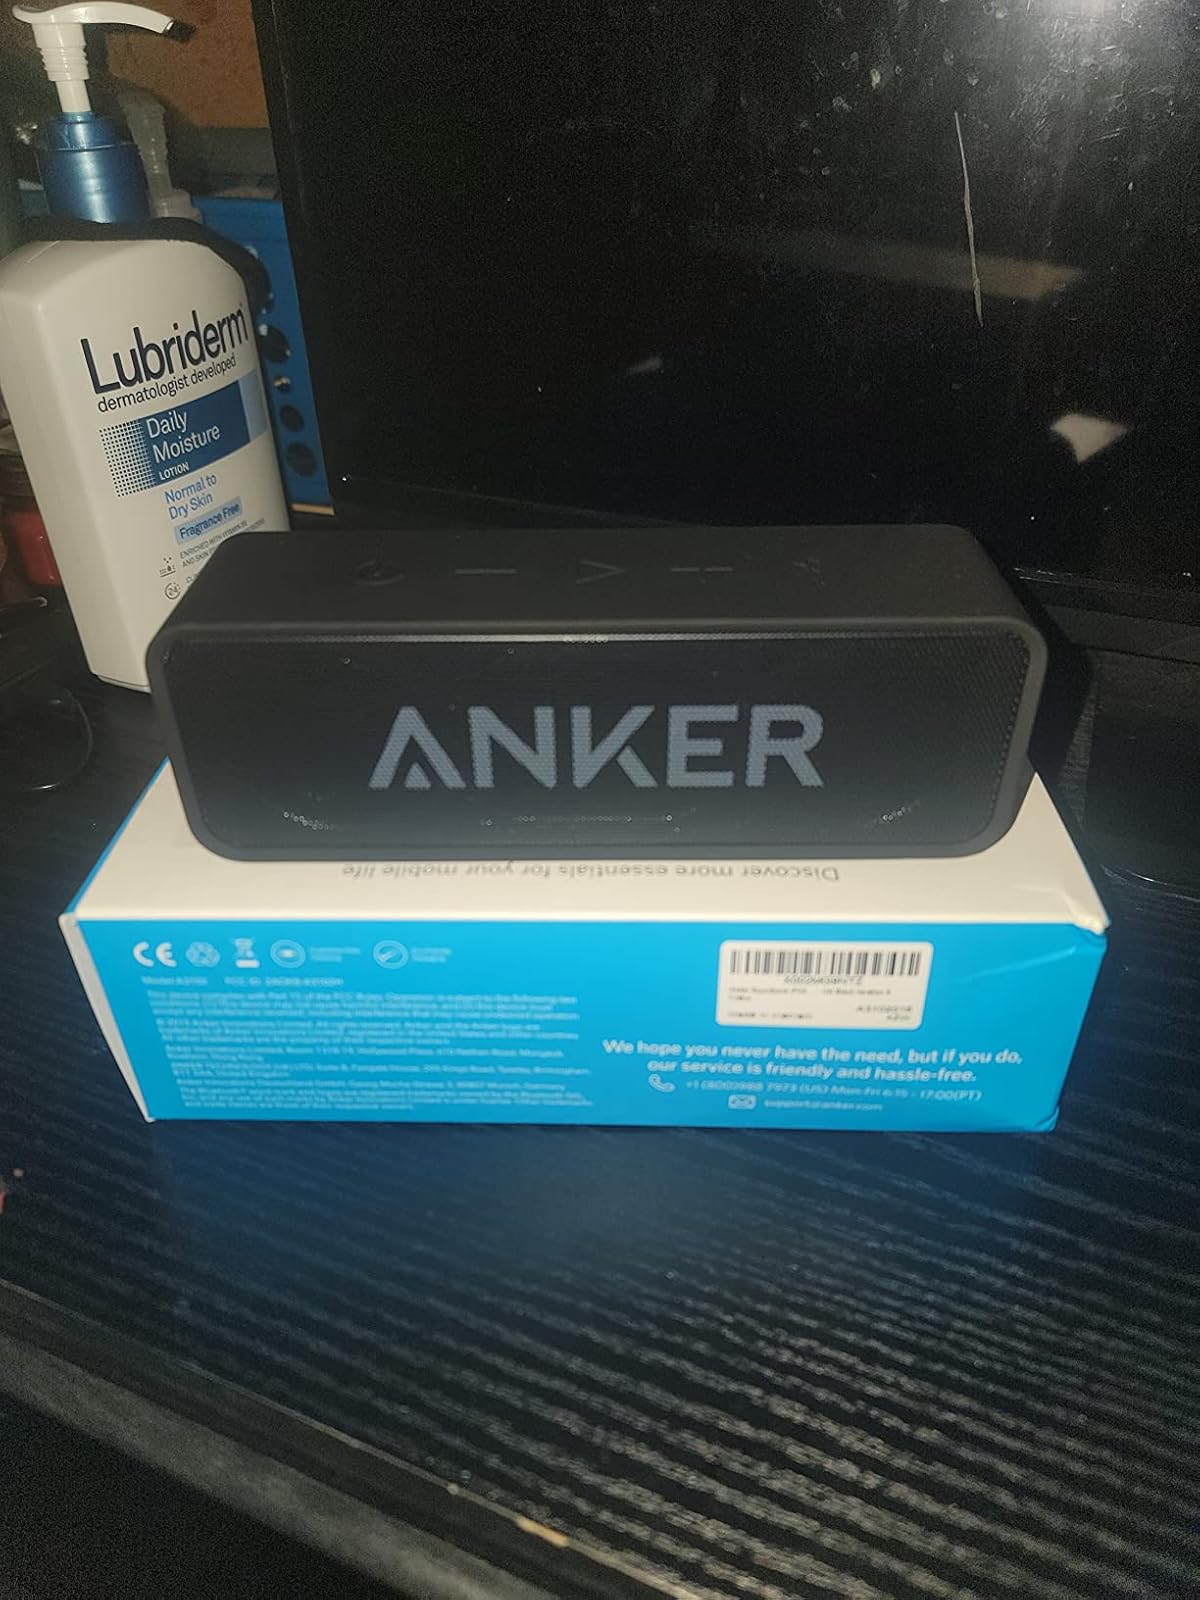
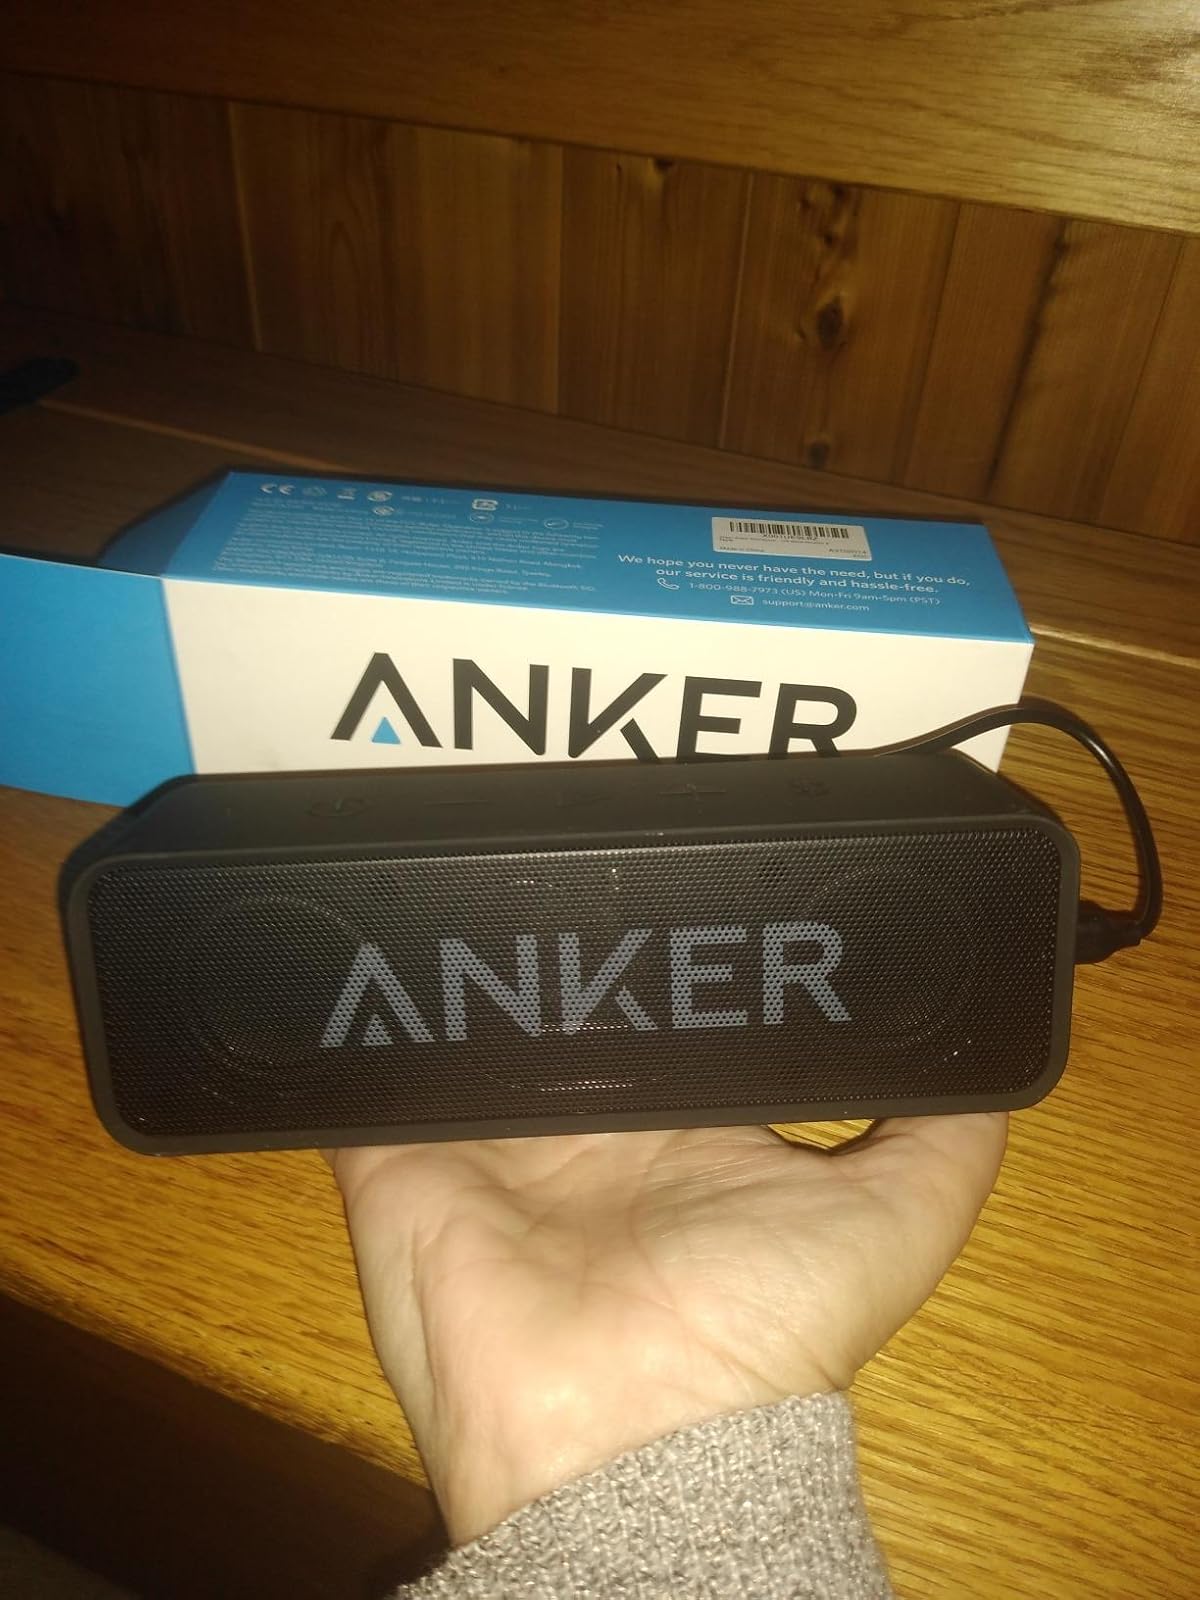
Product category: speaker
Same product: yes